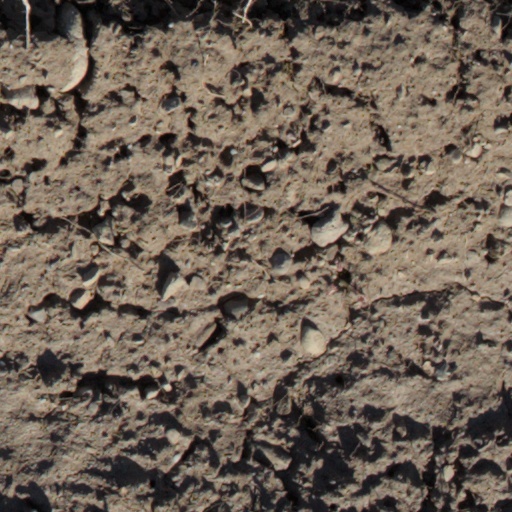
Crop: wheat